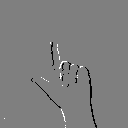
ASL letter: l